History of espionage

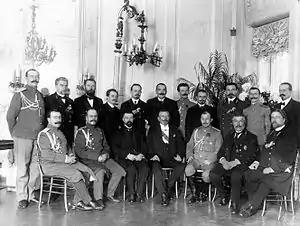
The Okhrana was founded in Russia in 1880 and was tasked with countering enemy espionage. St. Petersburg Okhrana group photo, 1905.

As espionage became more widely used, it became imperative to expand the role of existing police and internal security forces into a role of detecting and countering foreign spies. The Austro-Hungarian Evidenzbureau was entrusted with the role from the late 19th century to counter the actions of the Pan-Slavist movement operating out of Serbia.